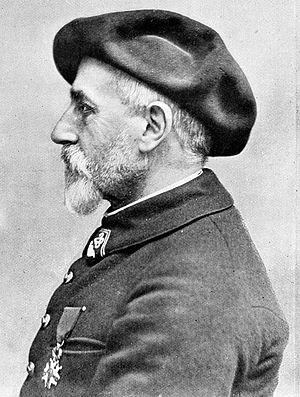
Henri Duhamel, alpiniste
Henry Duhamel, né à Paris le 9 décembre 1853 et mort à Gières le 7 février 1917 est un alpiniste et un pionnier du ski français. Introduisant la pratique du ski dans son cercle d'amis à Grenoble, il est ainsi à l'origine de la création du premier ski-club de France.
Chamrousse est une commune française située géographiquement en altitude dans les Alpes à l'extrémité Sud-Ouest du massif de Belledonne, au-dessus de la vallée du Grésivaudan et de l'agglomération grenobloise, administrativement dans le département de l'Isère, en région Auvergne-Rhône-Alpes et autrefois rattachée à l'ancienne province du Dauphiné.